History of English cricket (1726–1750)

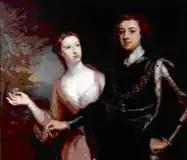
Charles Lennox, 2nd Duke of Richmond, and Duchess Sarah

While London Cricket Club presented an urban face of cricket, there were several famous rural clubs like Dartford, Chertsey, and Croydon which could challenge London. Perhaps the most famous was Slindon, the Duke of Richmond's team, which is first recorded in a letter dated 30 July 1740 from Richmond to Thomas Pelham-Holles, 1st Duke of Newcastle, a future prime minister. Clubs of this calibre provided the main strength in their respective county teams which, in this period, were Kent, Middlesex, Surrey, and Sussex.